Knockhill

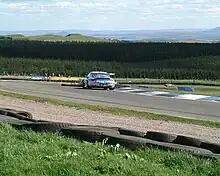
A Porsche at the top of Duffus Dip

A lap of Knockhill, beginning at the start line (which unusually for a motor-racing circuit is at a different point from the finish line. Whilst the start line is roughly in the middle of the pit straight, the finish line is slightly to the west, towards the final corner), first involves passing over the crest, which marks the highest point of the circuit. The circuit then levels out and passes under the pedestrian bridge before a short braking zone preceding the first of the nine corners, "Duffus Dip", a fast, blind apexed downhill right-hand corner widely regarded as one of the most challenging corners in the United Kingdom. At the foot of this decline is a quick left-hand corner named "Leslie's", followed swiftly by a tricky braking zone, owing to vehicles possibly still being unsettled from the levelling out of the track through Leslie's, for the next corner, a ninety-degree right-hand bend named "McIntyre's".